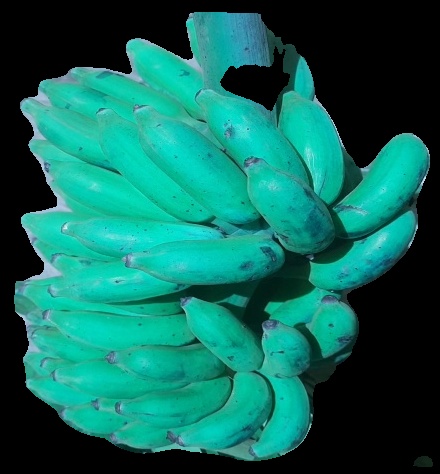
Variety: elakki-bale
Grade: grade3